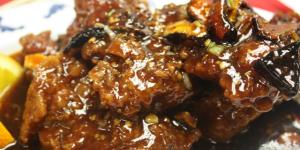
tiras de carne al aroma de naranja